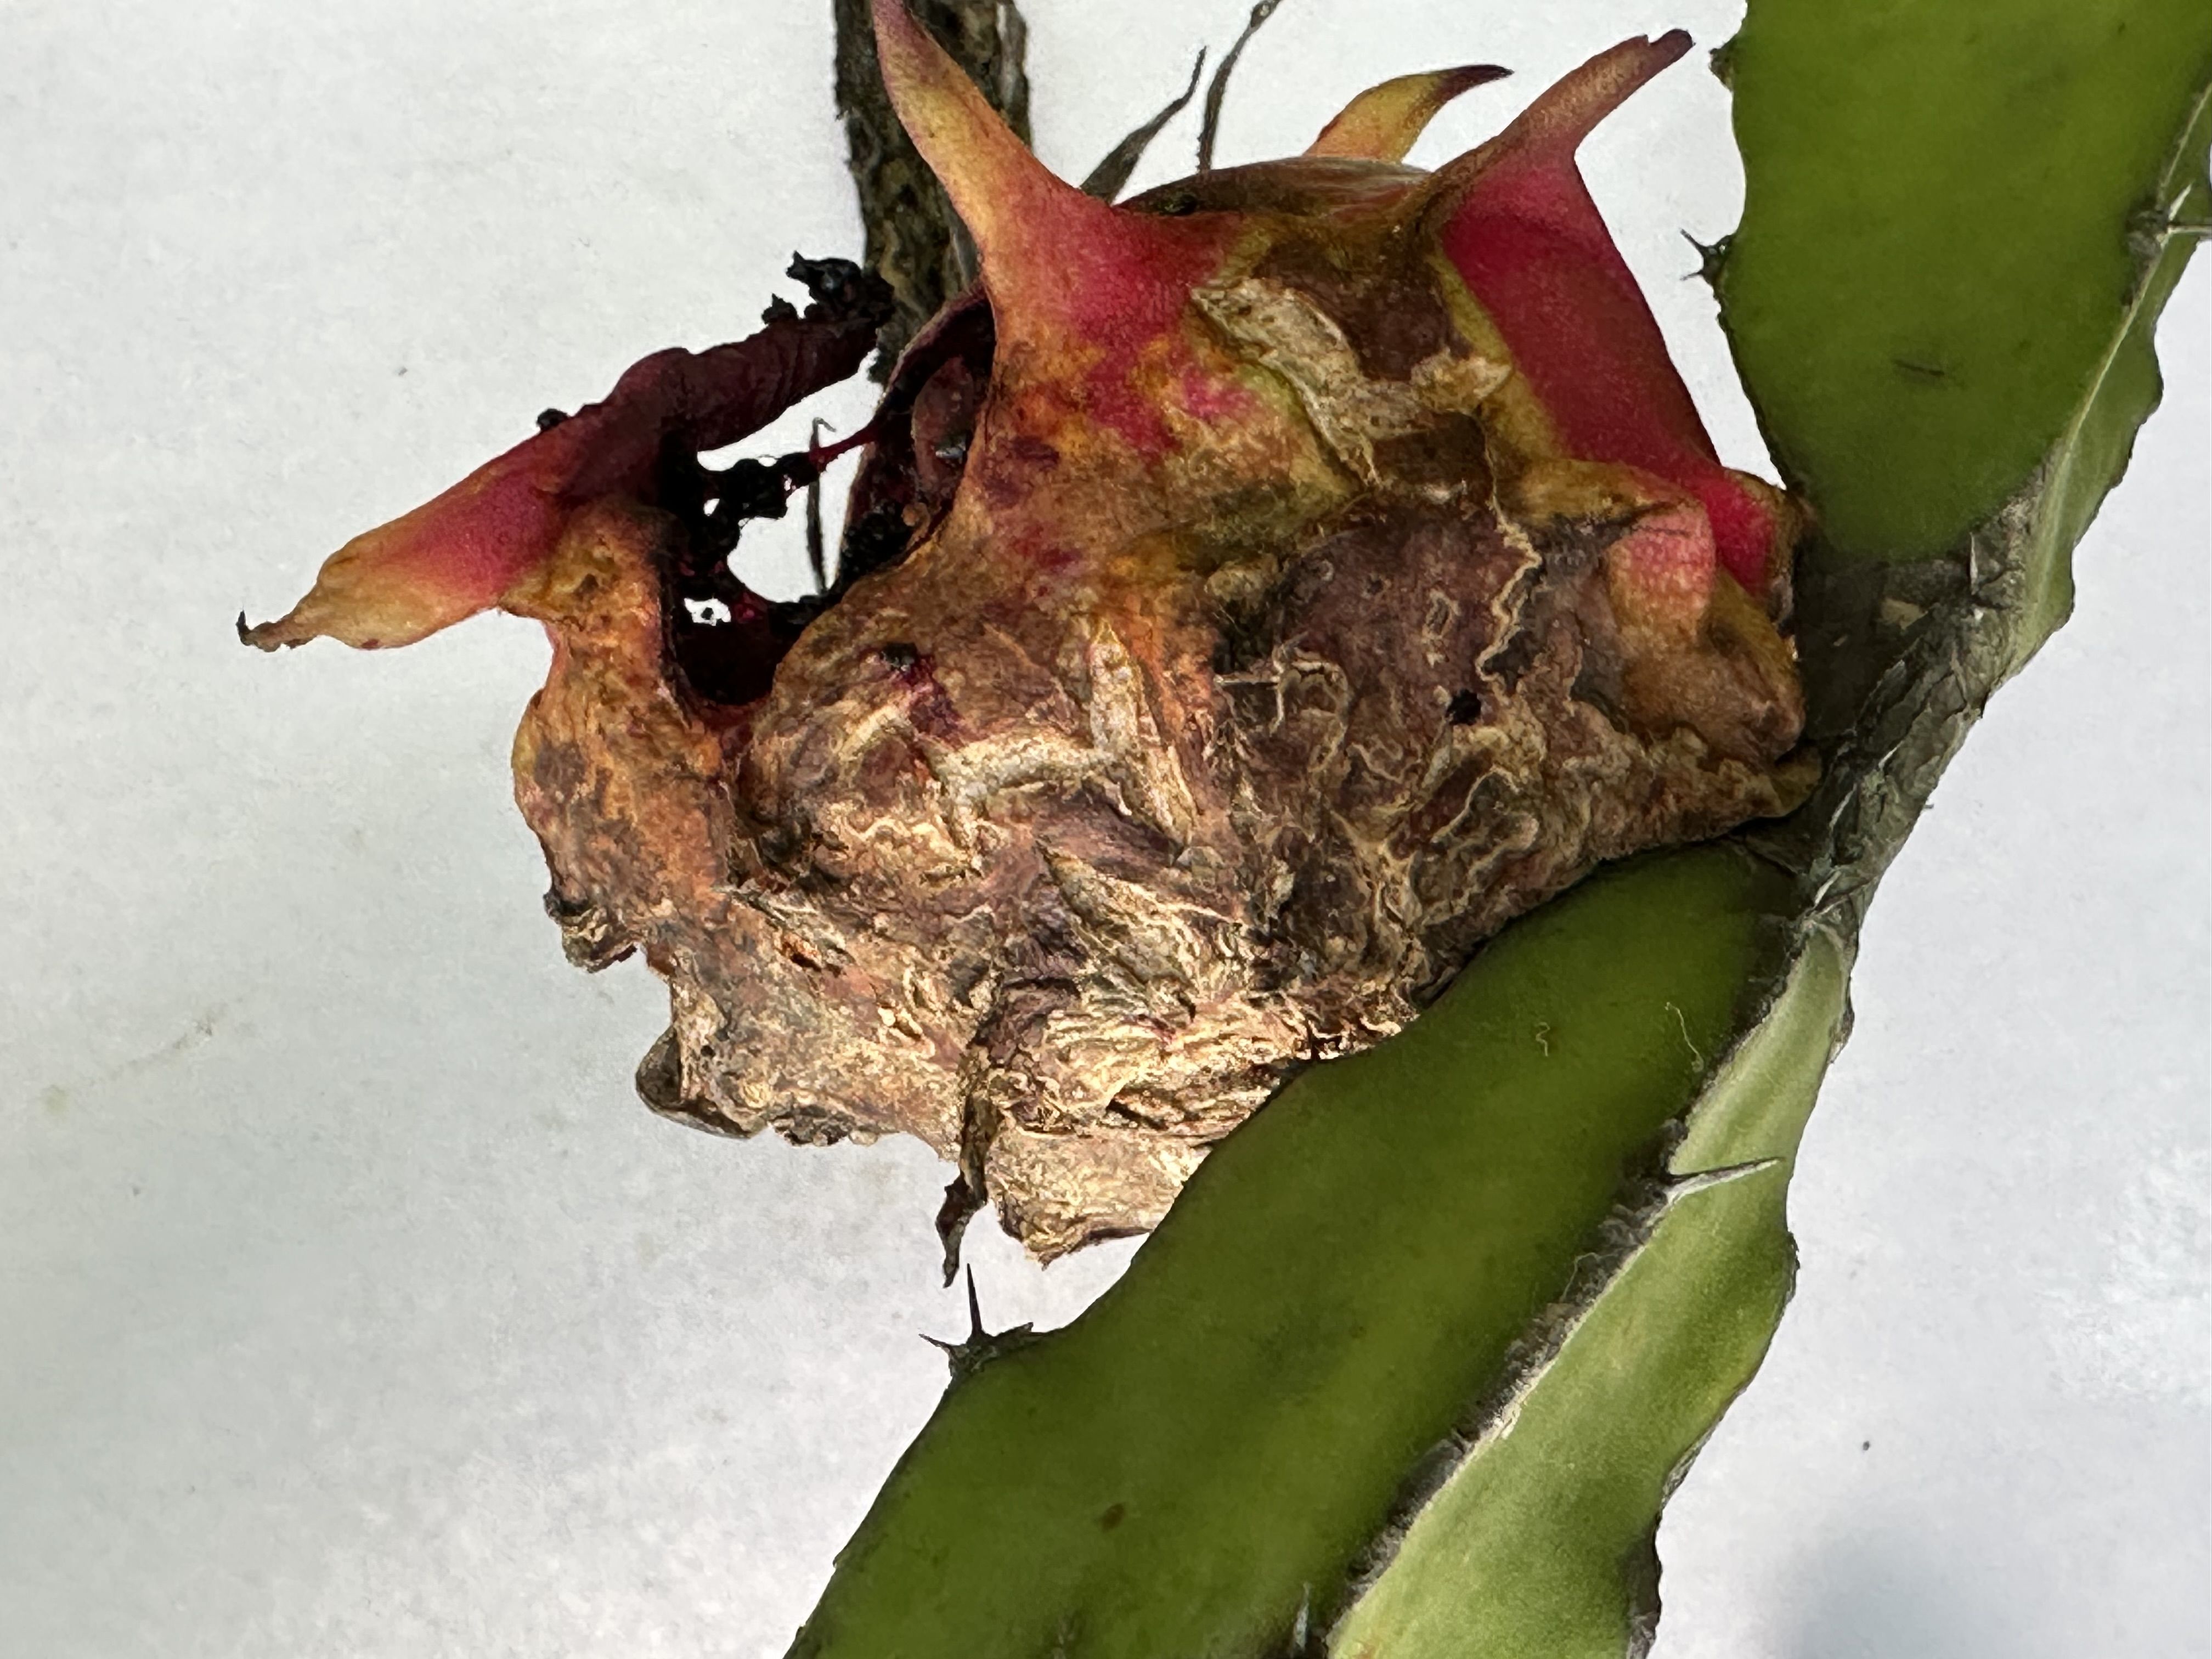
Label: Bad fruit